The King's Speech

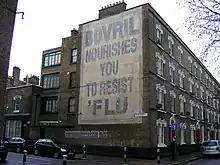
The Pullens buildings with a 1930s advertisement

The opening scene, set at the closing ceremony of the 1925 British Empire Exhibition at Wembley Stadium, was filmed on location at Elland Road, home of Leeds United, and Odsal Stadium, home of Bradford RLFC. Elland Road was used for the speech elements of the prince stammering his way through his first public address, and Odsal Stadium was selected because of the resemblance of its curved ends to Wembley Stadium in 1925. The crew had access to the stadium only at 10 pm, after a football game. They filled the terraces with inflatable dummies and over 250 extras dressed in period costumes. Live actors were interspersed to give the impression of a crowd. Additional people, as well as more ranks of soldiers on the pitch, were added in post-production with visual effects.